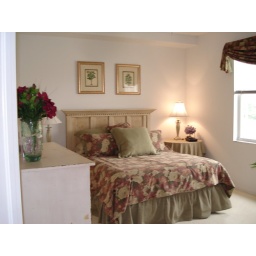
Master bedroom with queen bed, tv, walk in closet, ensuite bathroom